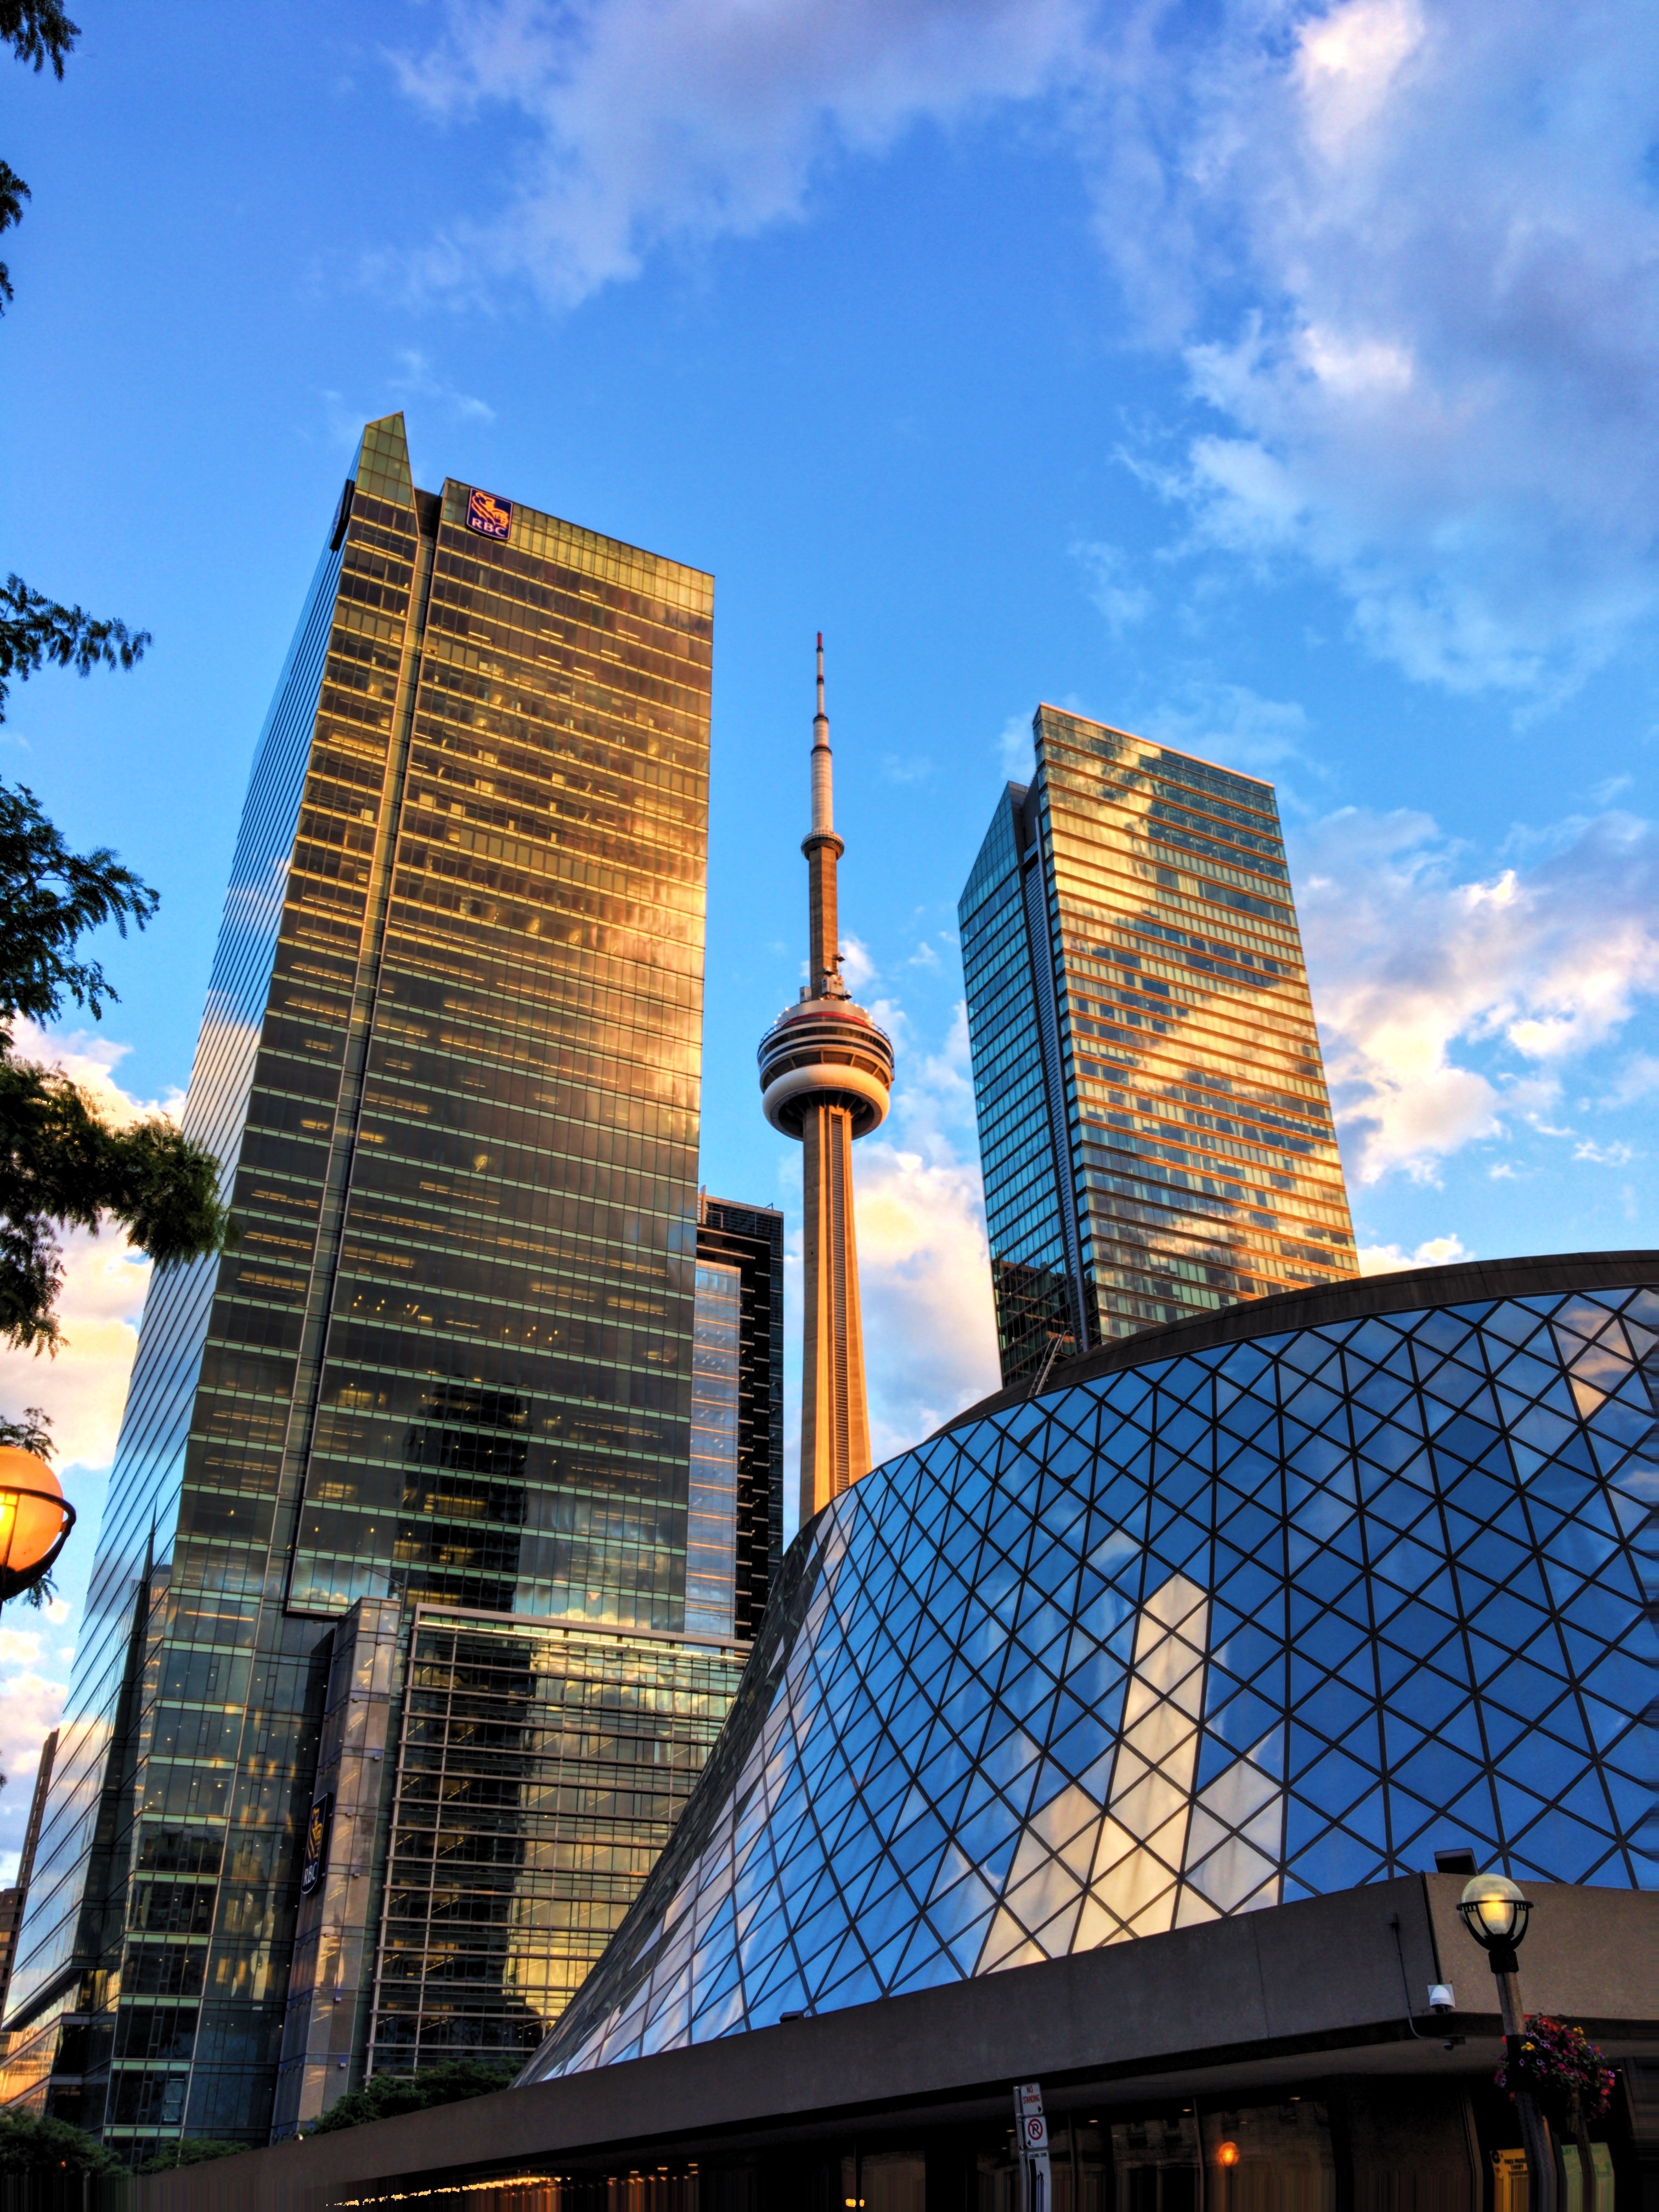
architecture, sky, skyline, city, skyscraper, cityscape, downtown, evening, reflection, tower, landmark, facade, tower block, metropolis, urban area, human settlement, metropolitan area